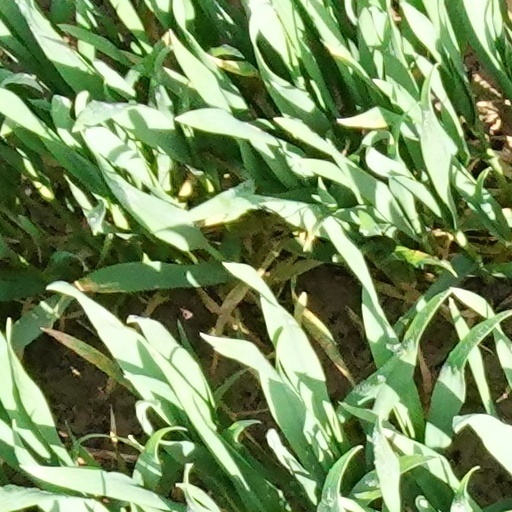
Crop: wheat